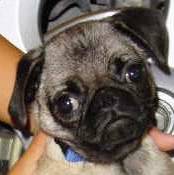
Label: dog